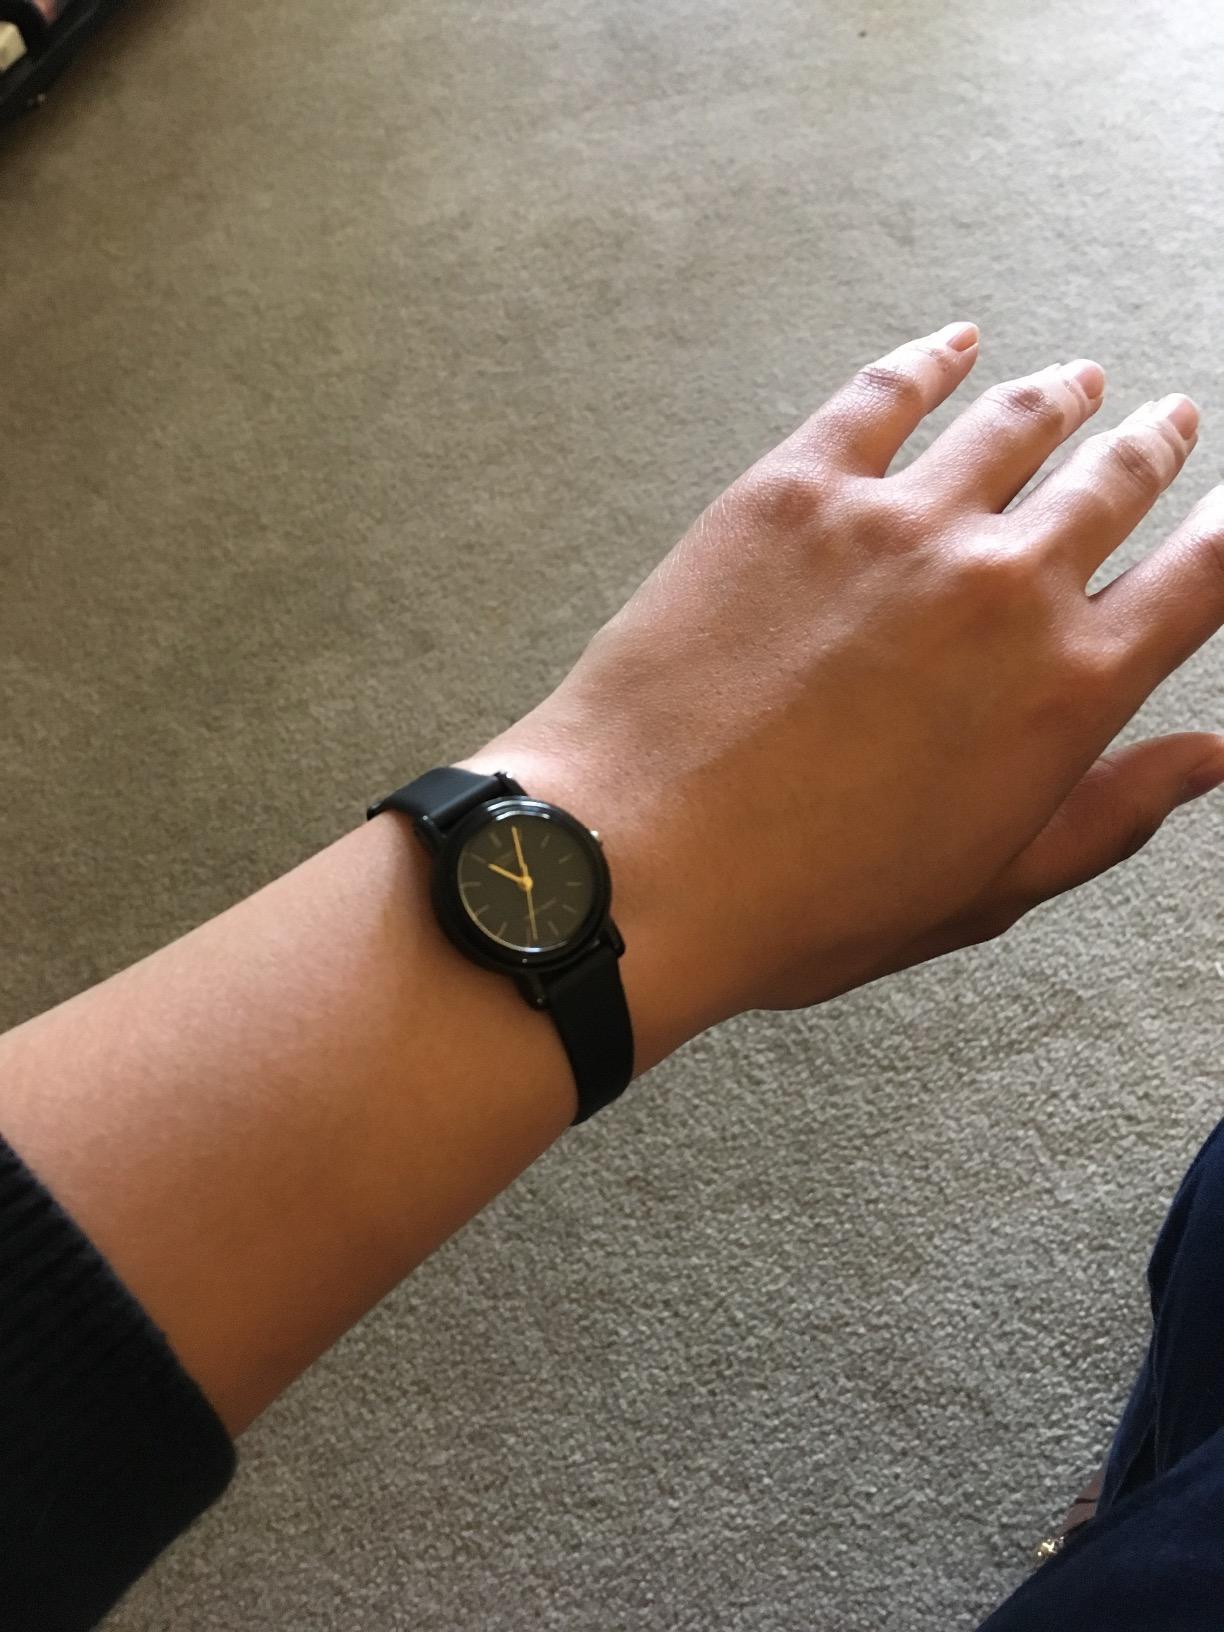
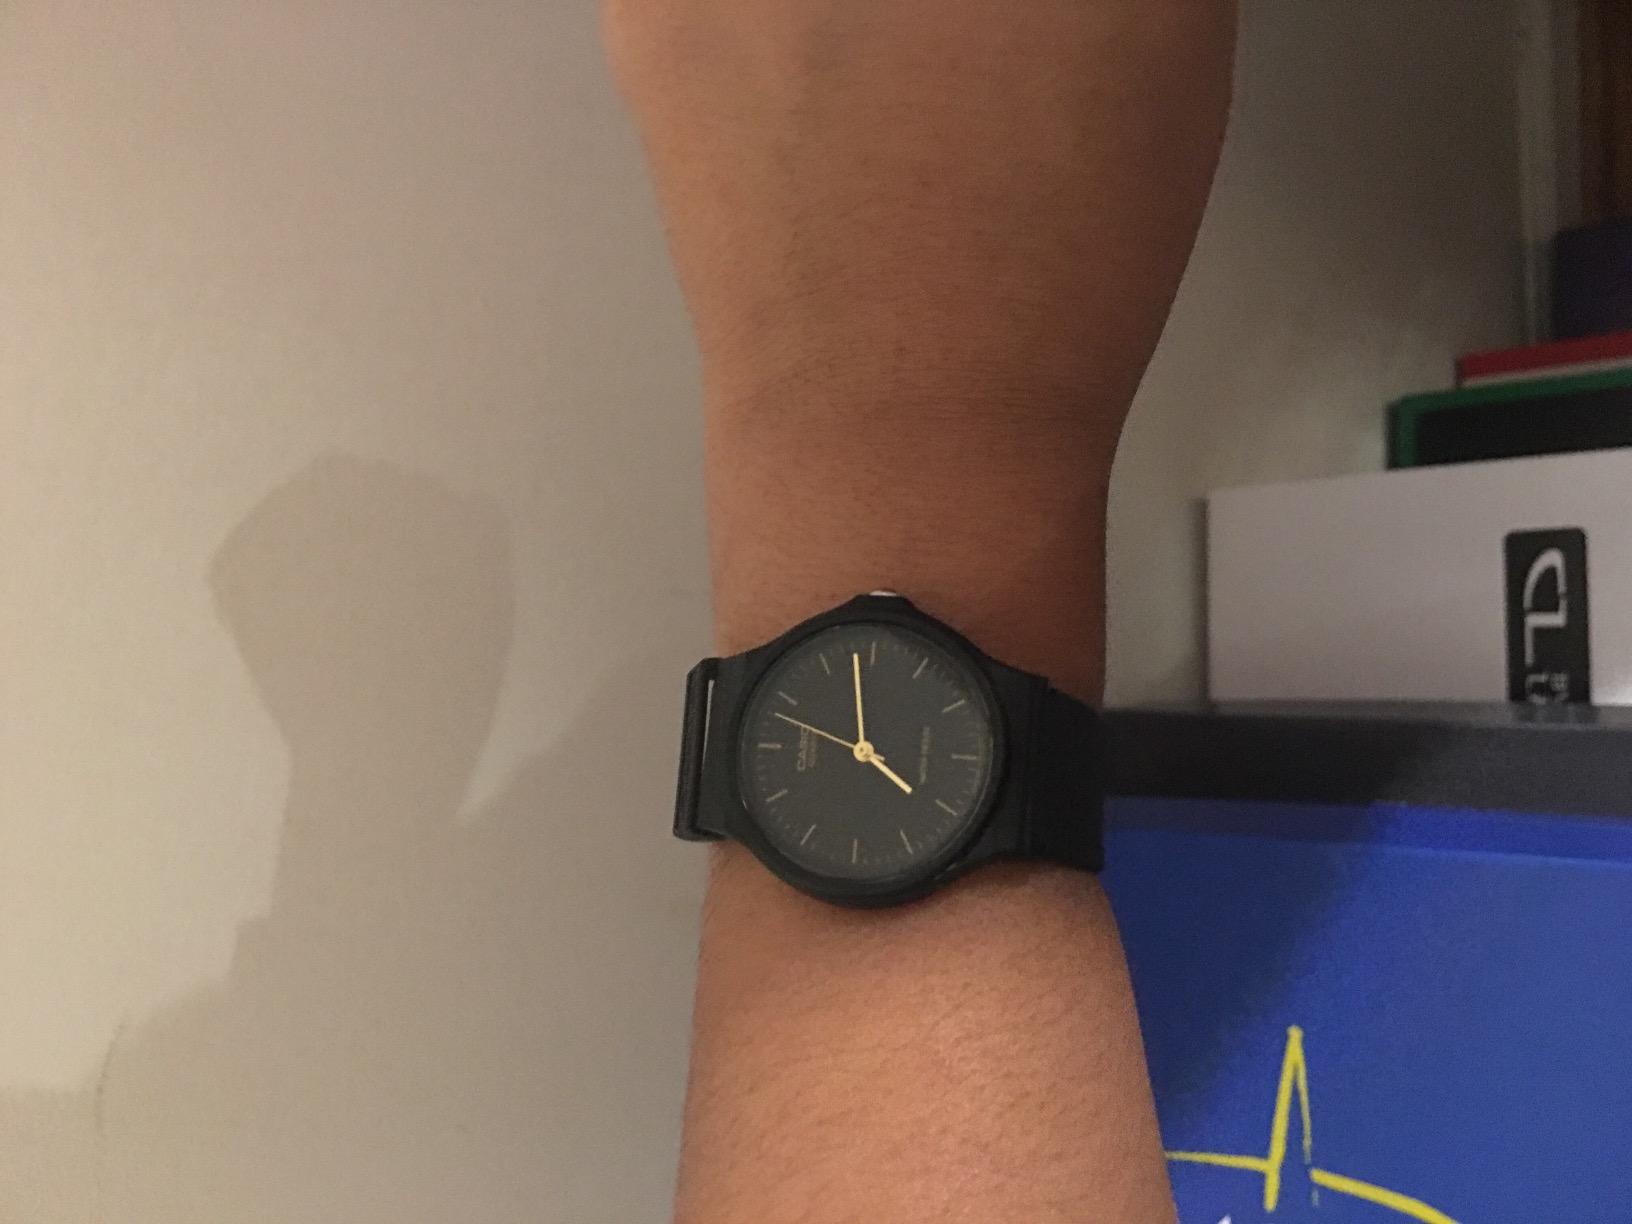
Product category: accessories_watch
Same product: no